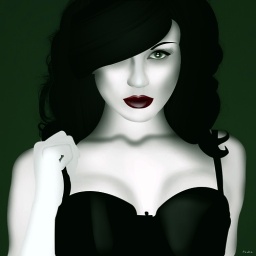
girl in black bra